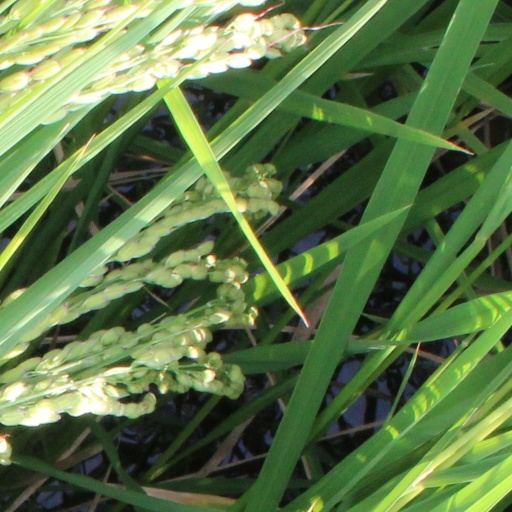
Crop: rice